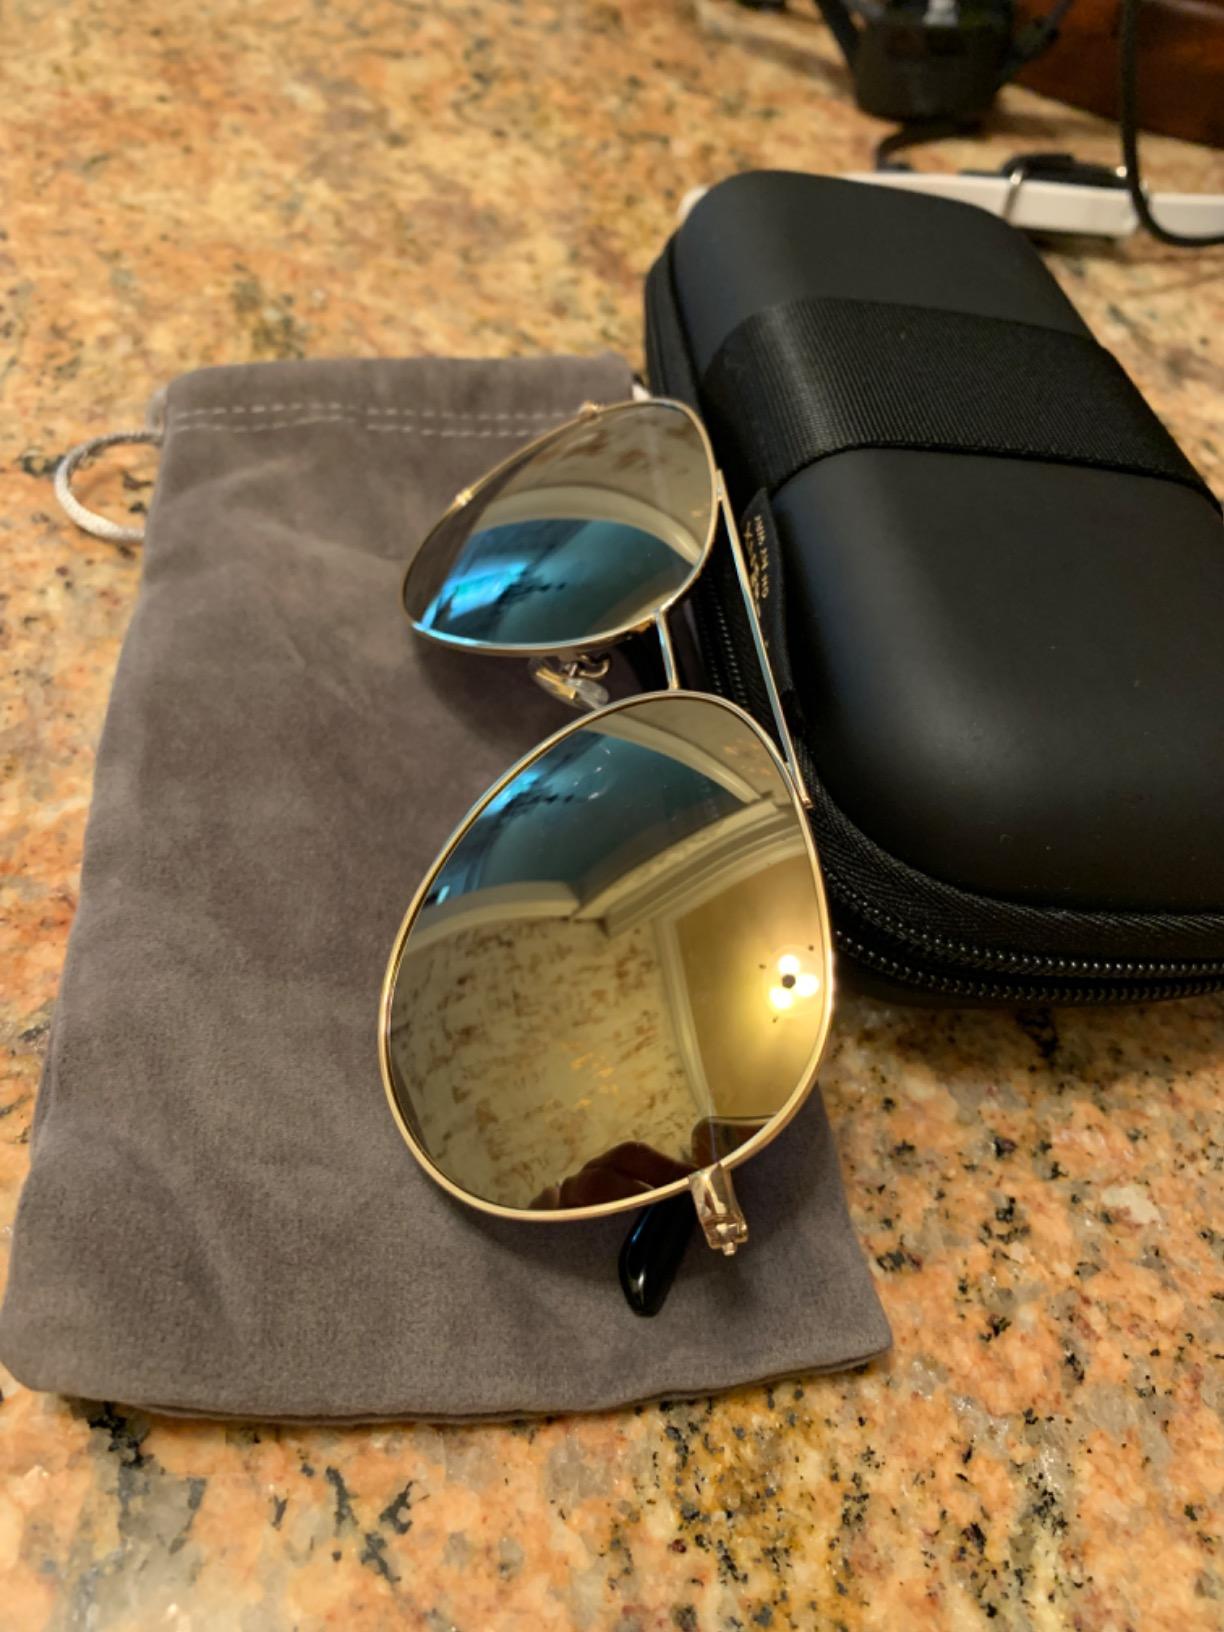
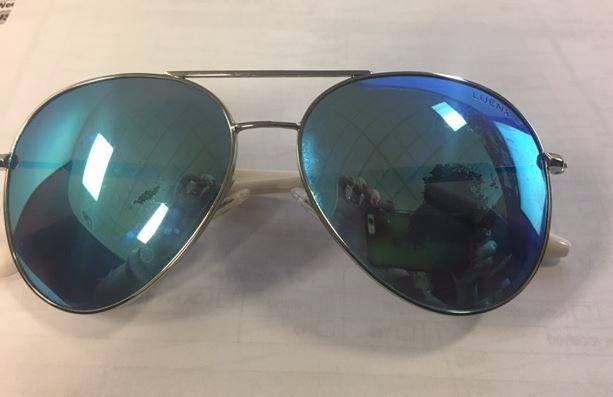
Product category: accessories_sunglasses
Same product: no